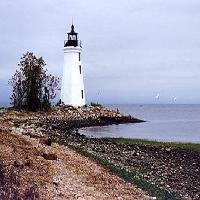
Weather: cloudy or overcast